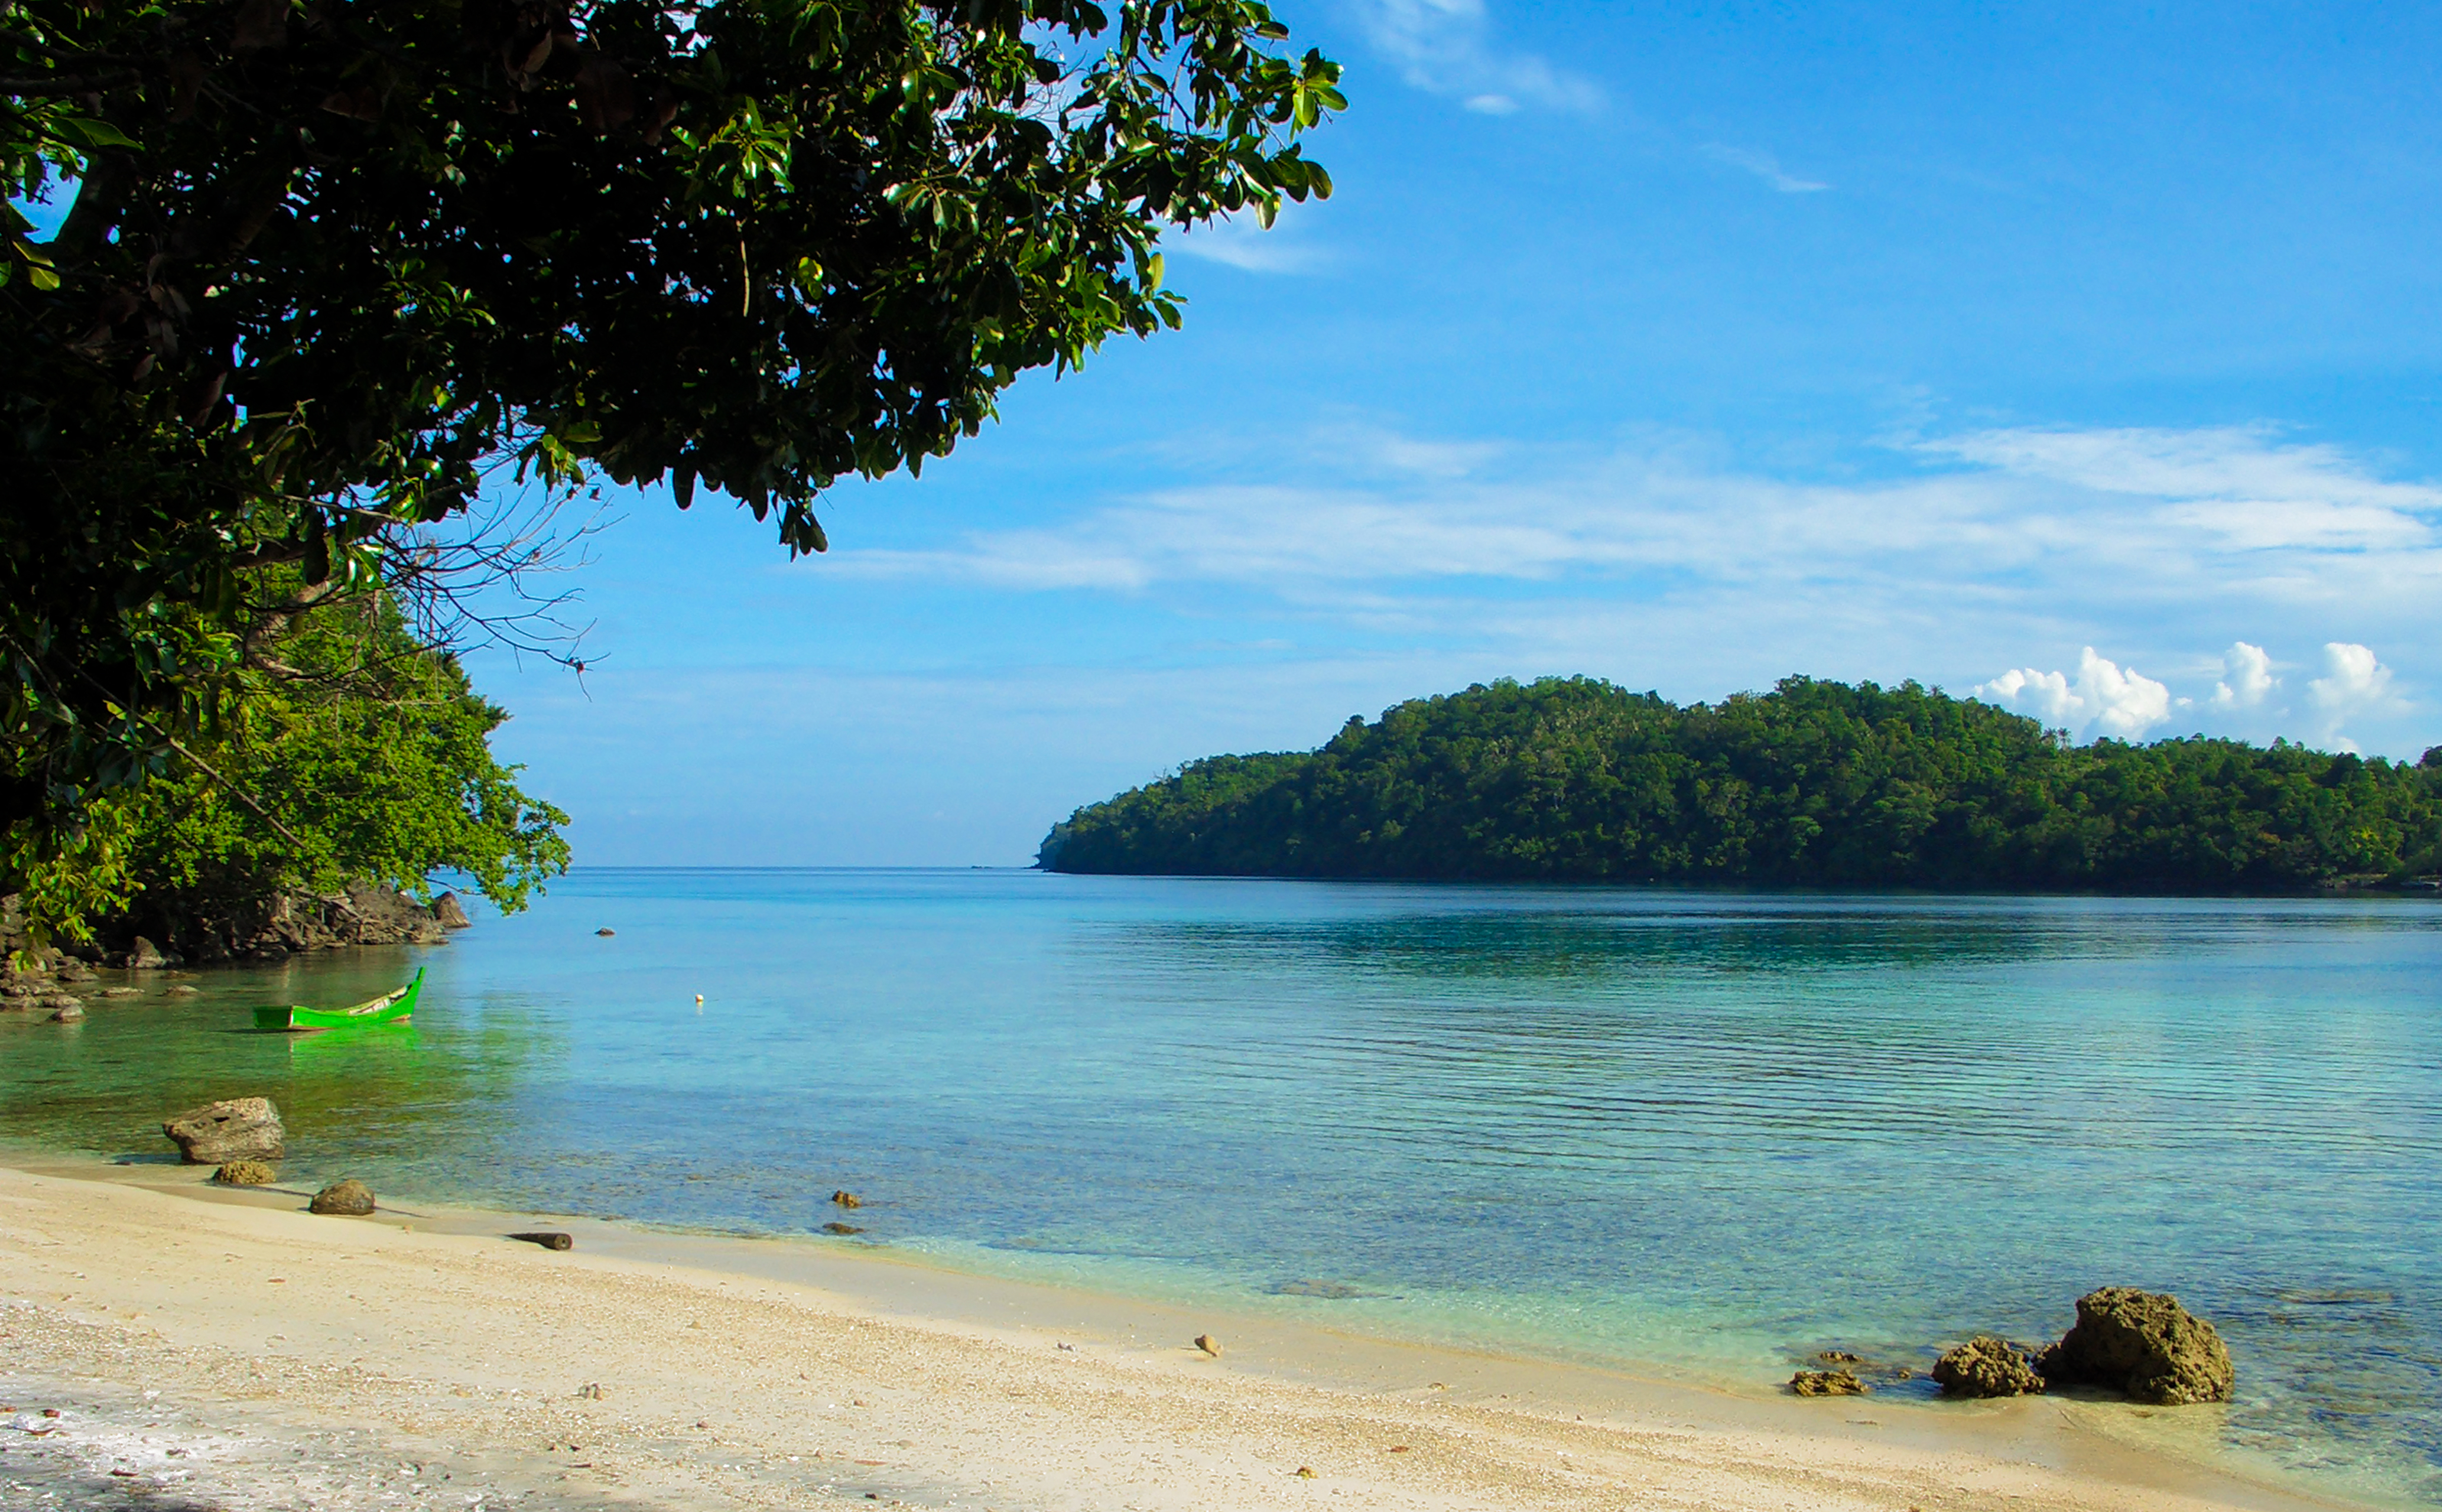
beach, sea, coast, tree, water, nature, ocean, sky, shore, vacation, cove, inlet, lagoon, bay, island, tourism, body of water, caribbean, tropics, islet, promontory, coastal and oceanic landforms